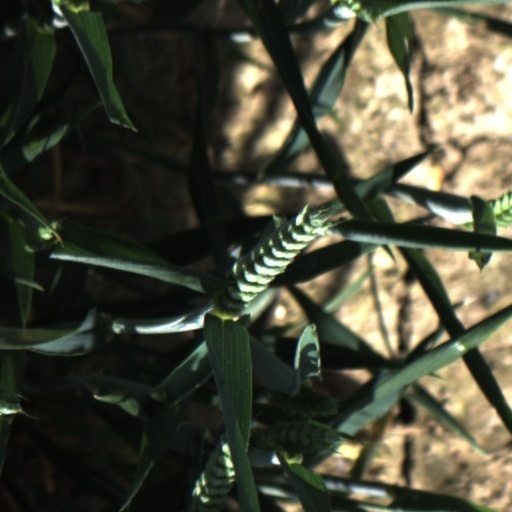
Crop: wheat